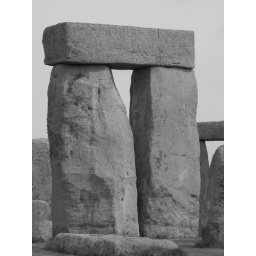
The stones look so unreal in black and white